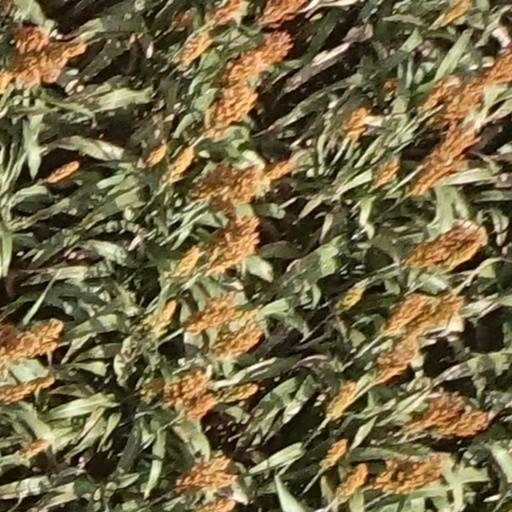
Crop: sorghum